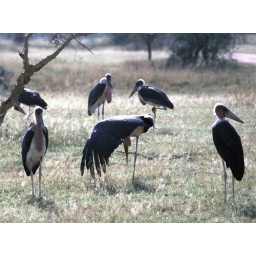
I'd seen birds do this over water to cut down reflections, but not on land.